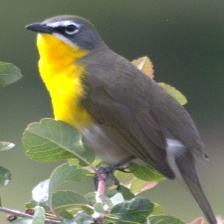
Species: YELLOW BREASTED CHAT
Scientific name: ICTERIA VIRENS